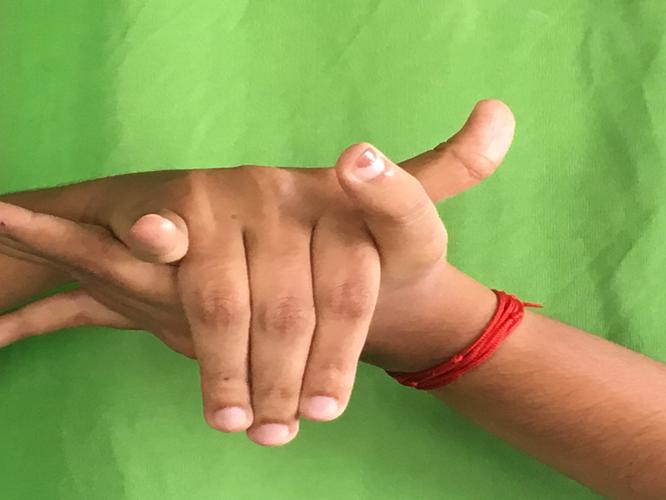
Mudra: Kurma
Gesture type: double_hand